International reactions to the Second Nagorno-Karabakh War

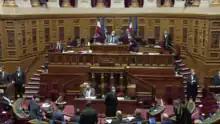
French Senate adopts resolution calling for recognition of the Republic of Artsakh. 25 November 2020

Syrian President Bashar al-Assad blamed Turkey for the conflict, while Greek foreign minister Nikos Dendias, on a visit to Yerevan on 16 October 2020, said that it was critical to end foreign interference, warning that Turkey's intervention was raising serious international concerns.